Idris of Libya

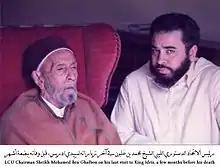
King Idris with Mohamed Ben Ghalbon towards the end of his life

On 24 December 1951, Idris announced the establishment of the United Kingdom of Libya from the al-Manar Palace in Benghazi. The country had a population of approximately one million, the majority of whom were Arabs, but with Berber, Tebu, Sephardi Jewish, Greek, Turkish, and Italian minorities. The newly established state faced serious problems; in 1951, Libya was one of the world's poorest countries. Much of its infrastructure had been destroyed by war, it had very little trade and high unemployment, and both a 40% infant mortality rate and a 94% illiteracy rate. Only 1% of Libya's land mass was arable, with another 3–4% being used for pastoral farming. Although the three provinces had been united, they shared little common aspiration.